Lemur Conservation Foundation

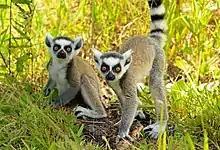
Ring-tailed lemurs at the Myakka City reserve

The first 11 lemur residents of the reserve in Myakka City arrived in 1999 from the Duke Lemur Center. The Florida-based facility had its opening ceremony in 2000. Two years later, the reserve had its first birth, a mongoose lemur named Alexandro.